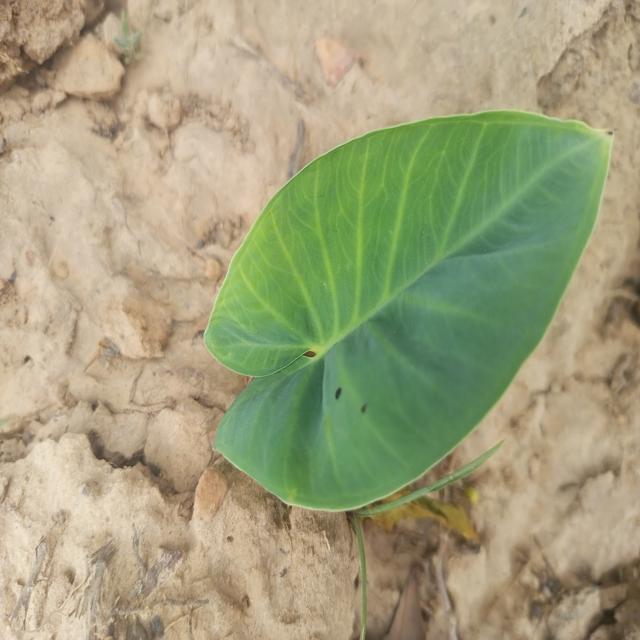
Label: Healthy